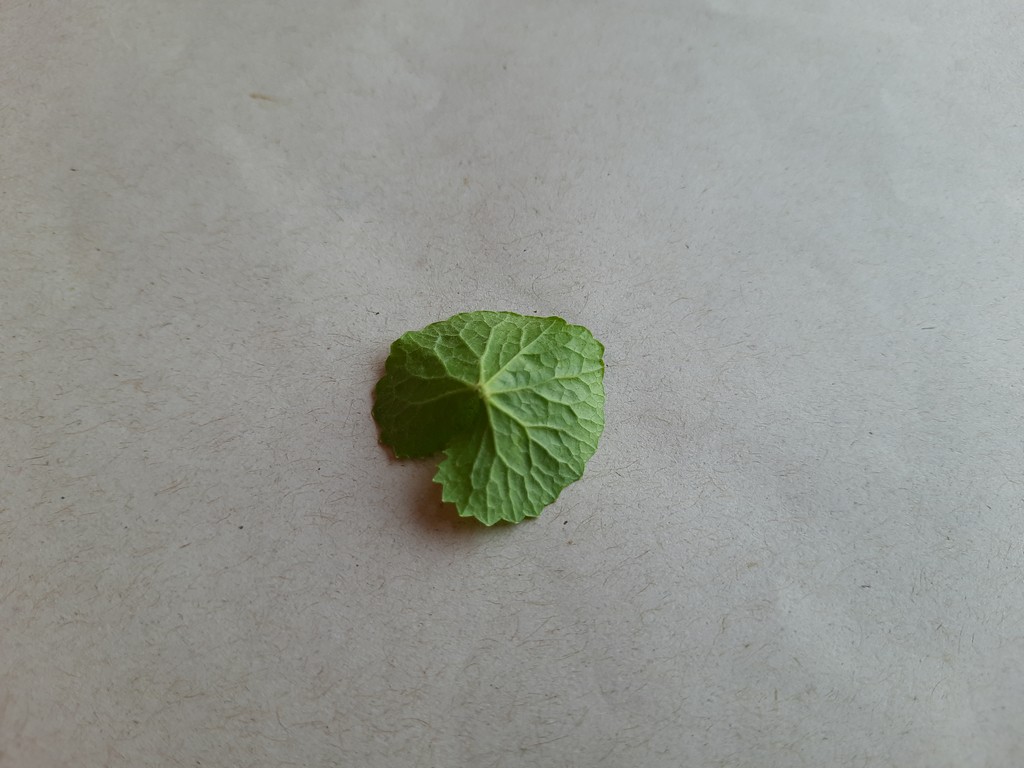
Label: Healthy